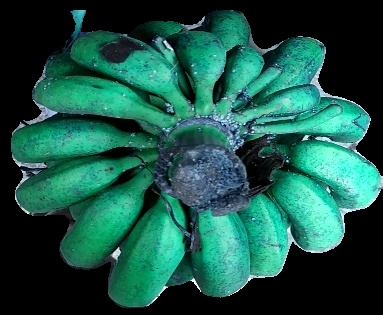
Variety: rasbale
Grade: grade3